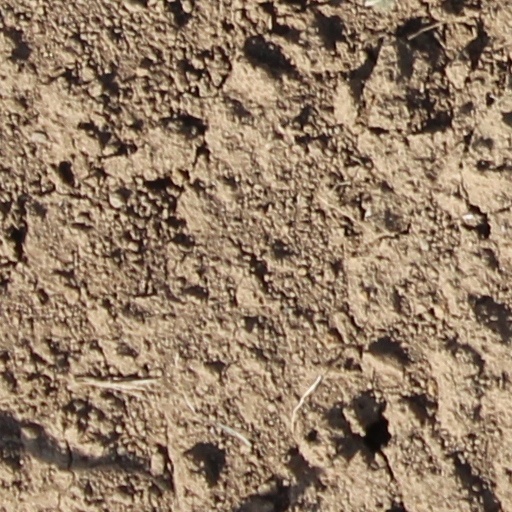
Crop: wheat